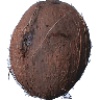
Label: Cocos 1